Leavine Family Racing

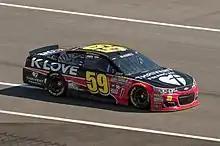
Michael McDowell in the No. 59 at Daytona International Speedway in 2016.

In 2016, Circle Sport - Leavine Family Racing, as part of the Circle Sport merger, agreed to have Ty Dillon drive the No. 95 for the 2016 Daytona 500. Michael McDowell would attempt the race in a second entry, the No. 59 Thrivent Financial / K-Love Chevy. McDowell qualified the 500 by finishing 14th in his Can-Am Duel race. McDowell had a commendable finish in the car during the Daytona 500, finishing 15th. This was the only start in 2016 for the No. 59 other than the season finale at Homestead. Before the weekend, the team acquired a charter from the No. 7 team of Tommy Baldwin Racing, which guaranteed the No. 59 a spot in the race. The car finished 10th in the race, after avoiding a big crash that took out the teammate's No. 95 car with just a few laps left in the race.